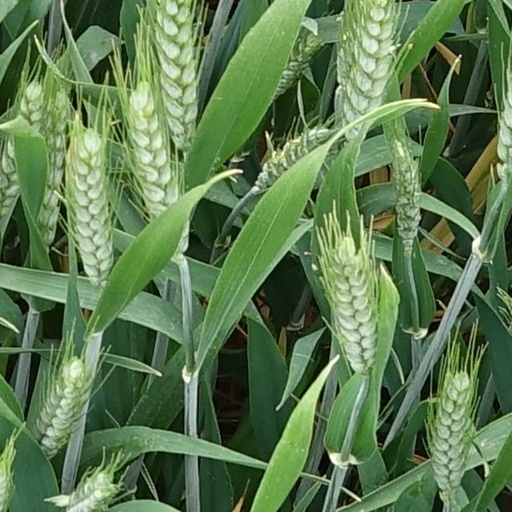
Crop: wheat